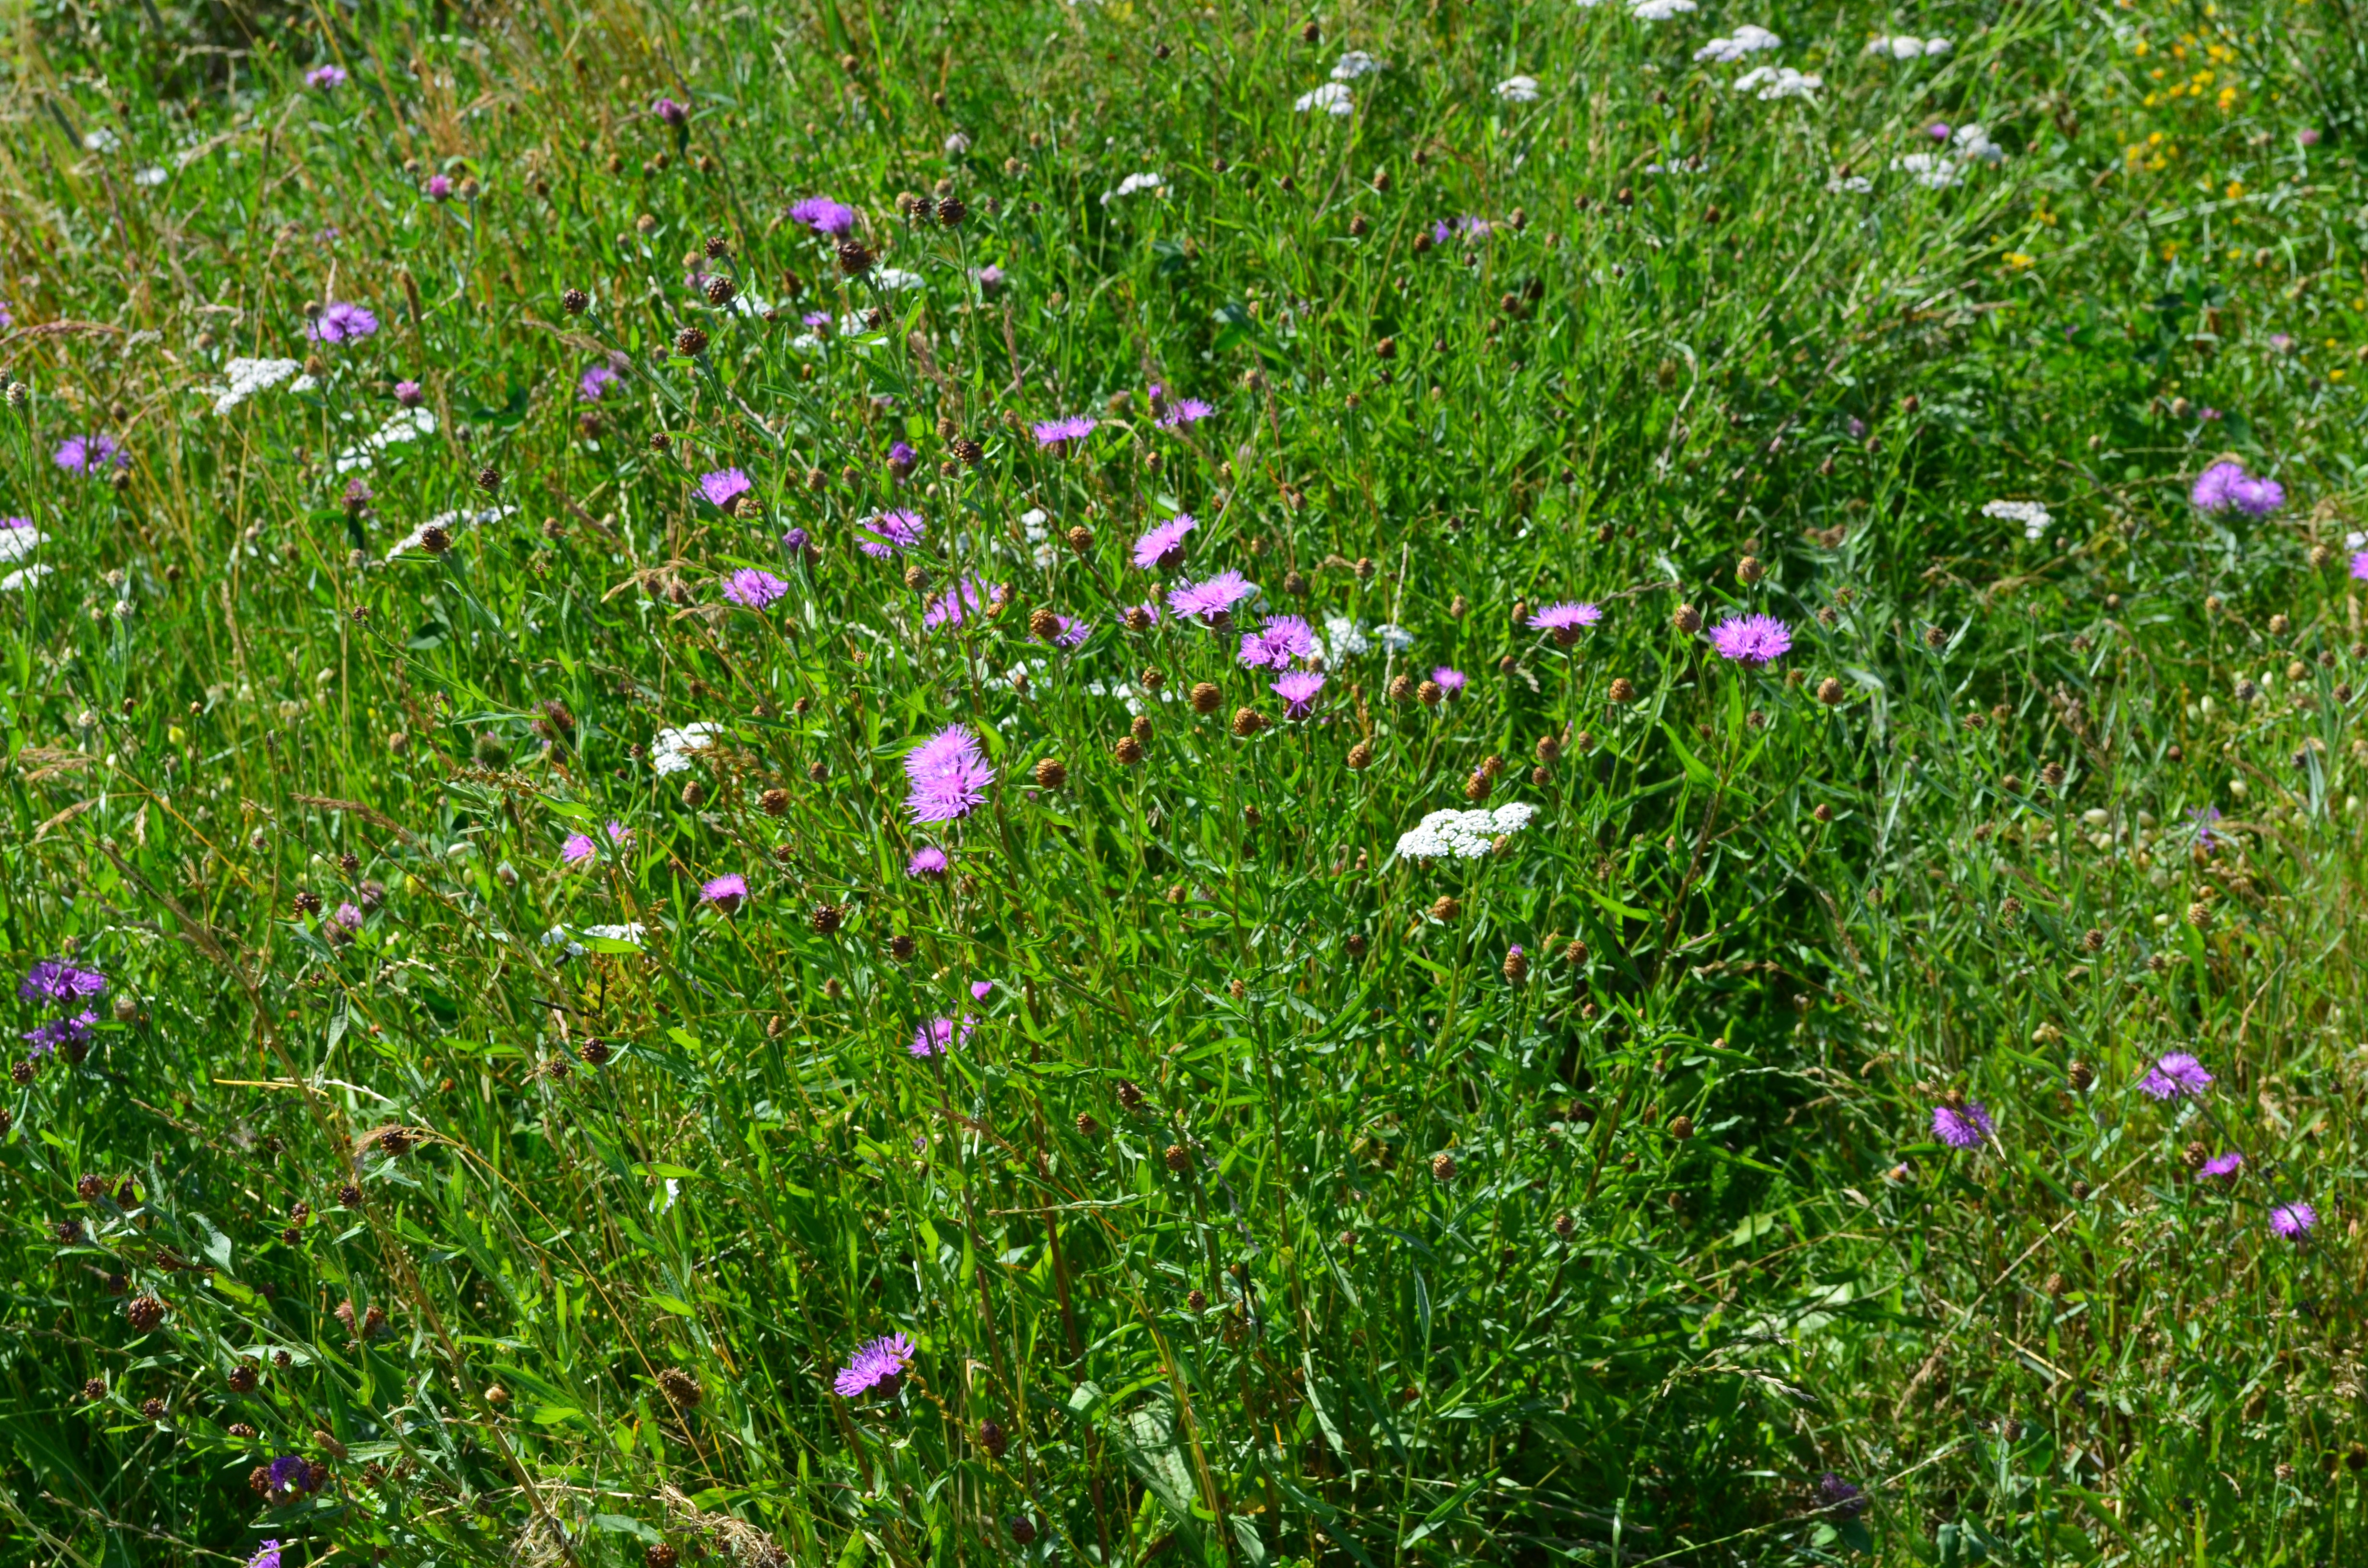
grass, plant, field, lawn, meadow, prairie, flower, herb, flora, wildflower, flowers, grassland, habitat, summer meadow, flowering plant, annual plant, grass family, land plant, chamaemelum nobile